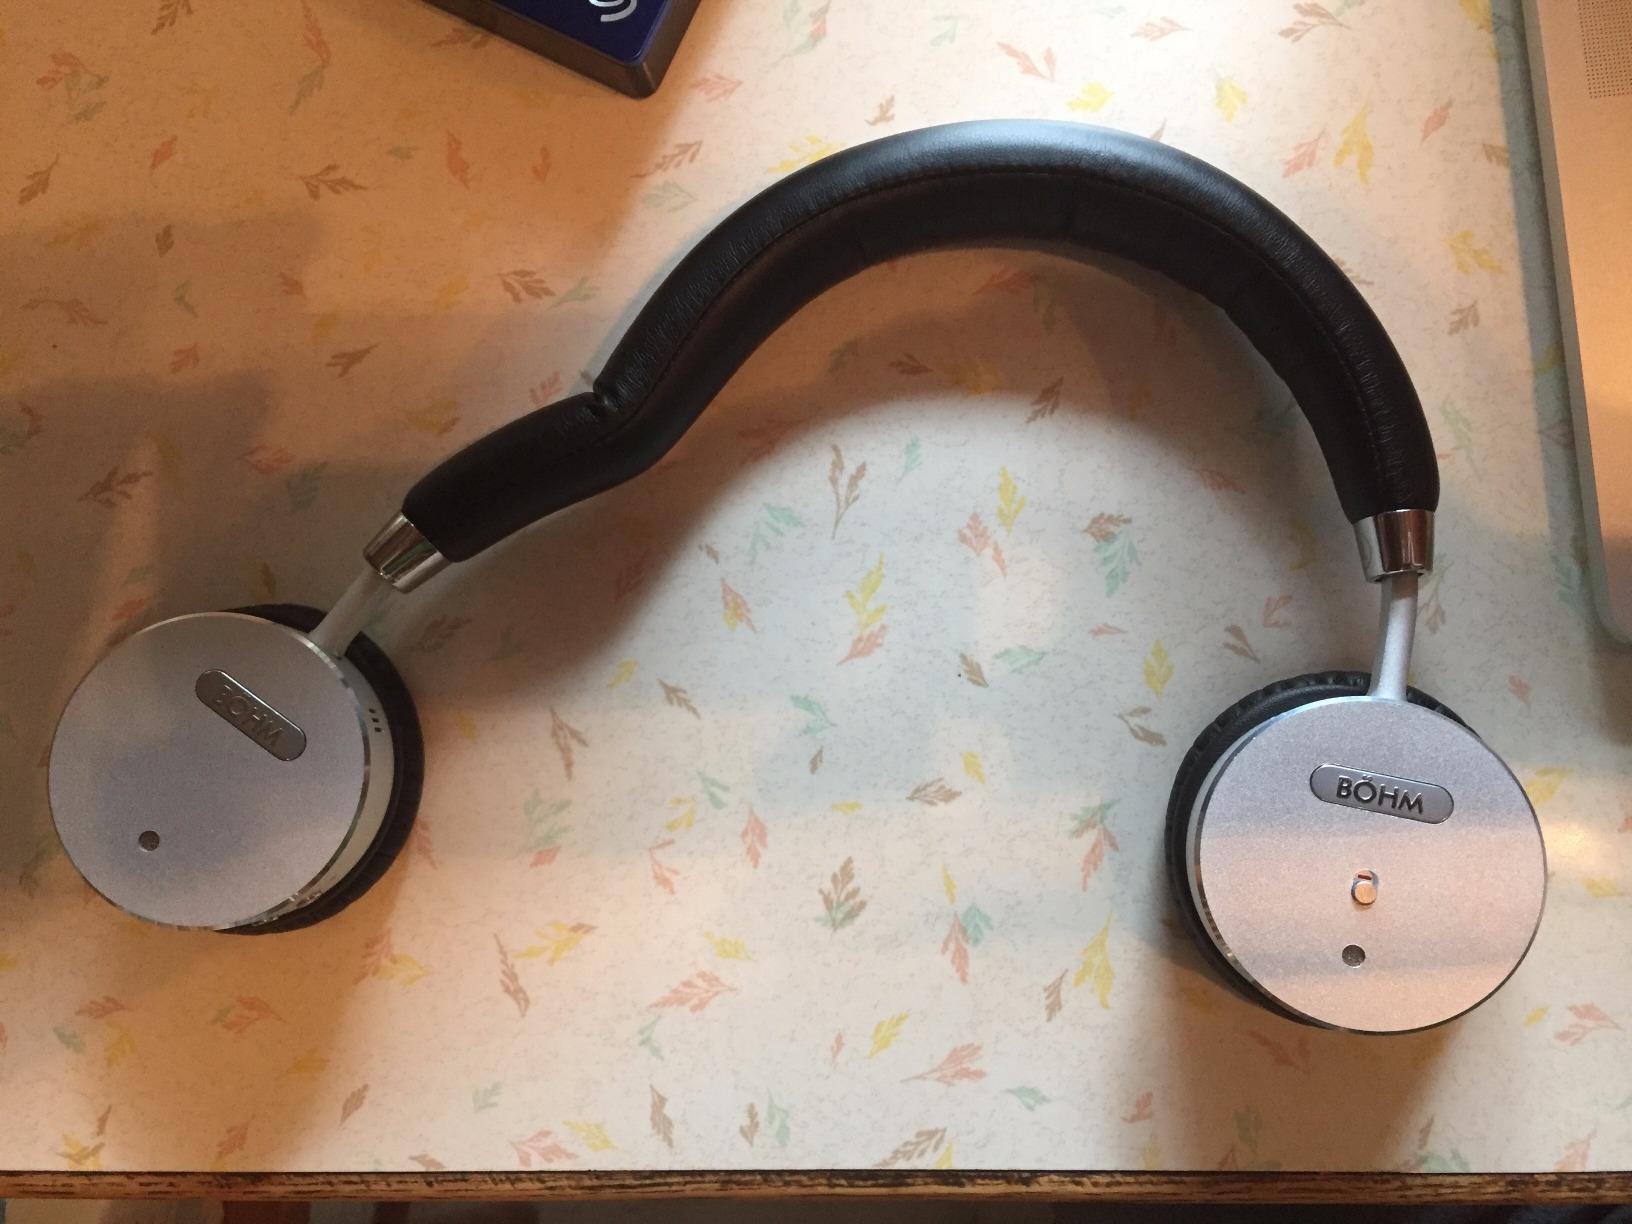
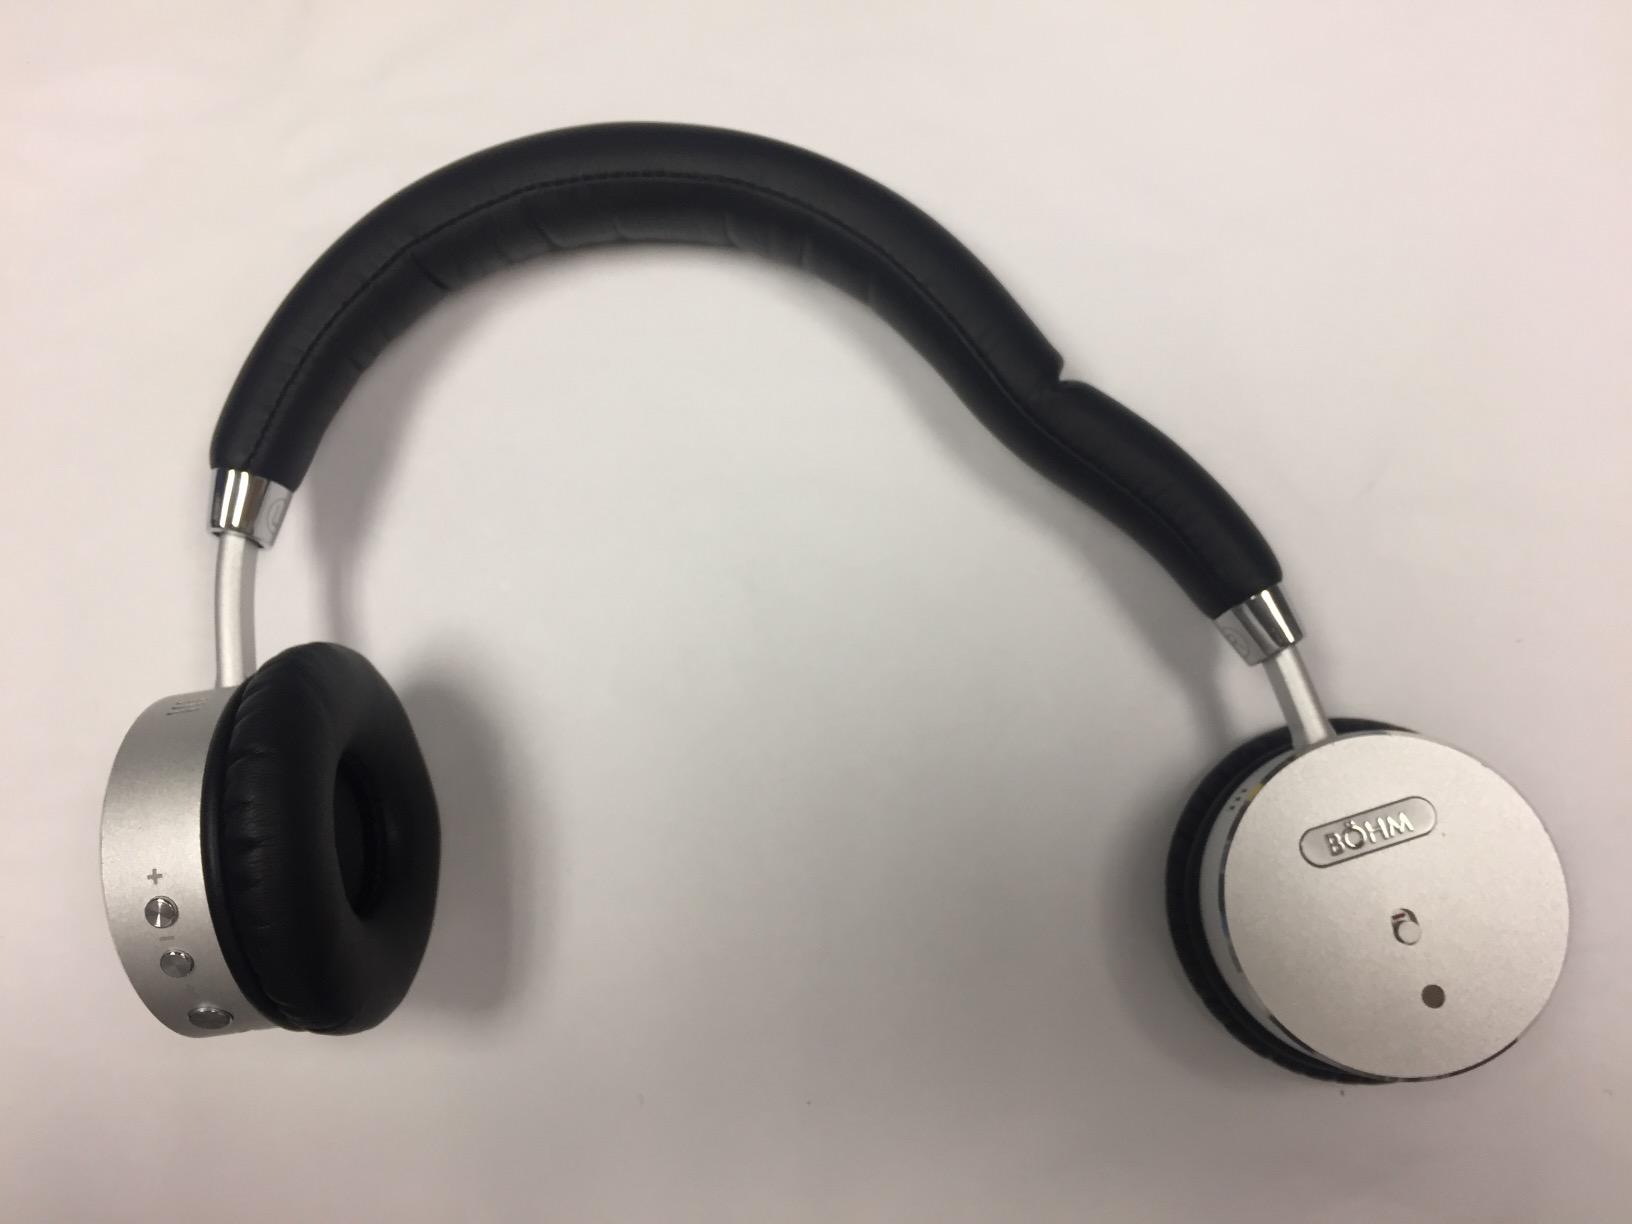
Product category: headphones
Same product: yes